List of forts of the Lines of Torres Vedras

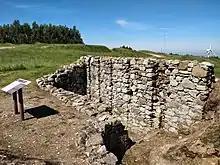
Fort of Alqueidão

The Lines of Torres Vedras were lines of forts and other military defences built in secrecy to defend Lisbon, capital of Portugal, from the French during the Peninsular War. Named after the town of Torres Vedras, their construction was ordered by the commander of the British troops, Arthur Wellesley, 1st Duke of Wellington. The Lines were declared a National Heritage by the Portuguese Government in March 2019.